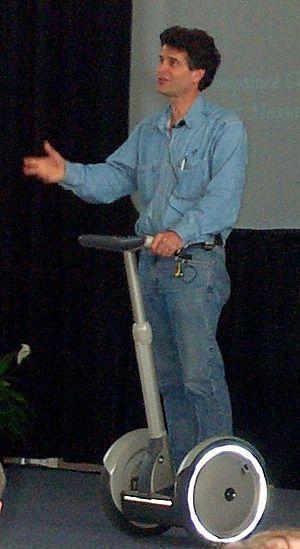
Un gyropode ou transporteur personnel est un « véhicule électrique monoplace, constitué d’une plateforme munie de deux roues parallèles sur laquelle l’utilisateur se tient debout, d’un système de stabilisation gyroscopique et souvent d’un manche de maintien et de conduite ».
Dean Kamen est un inventeur et homme d'affaires américain, né le 5 avril 1951 à Long Island. Il est principalement connu pour l'invention du Segway PT et sa fondation FIRST créée avec Woodie Flowers.
Un engin de déplacement personnel est une catégorie de véhicule définie par le code de la route français ou par la législation belge.